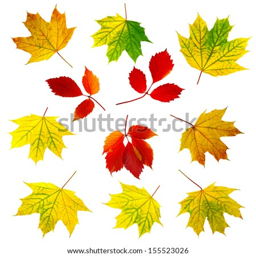
isolated image of autumn leaves on a white background